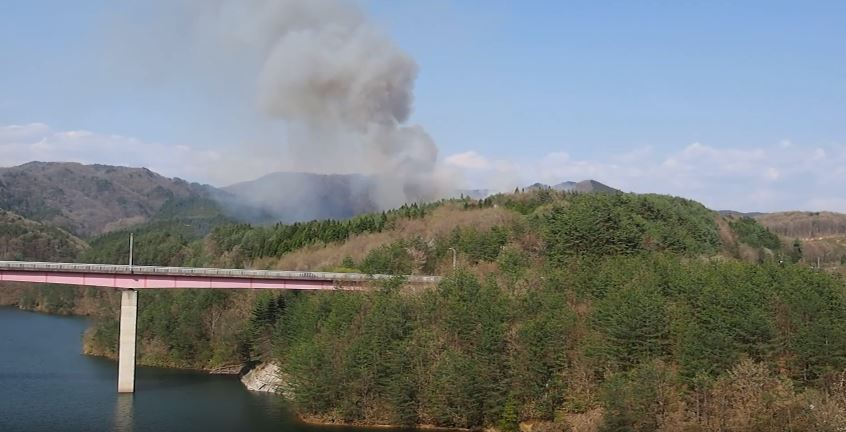
Fire: no
Smoke: yes